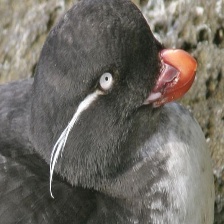
Species: PARAKETT  AUKLET
Scientific name: AETHIA PSITTACULA